Fluorescence spectroscopy

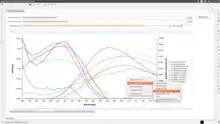
GNU R export from OpenChrom

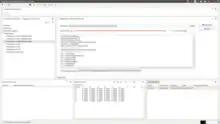
OpenFluor plugin in OpenChrom showing substance matchings

At low concentrations the fluorescence intensity will generally be proportional to the concentration of the fluorophore.